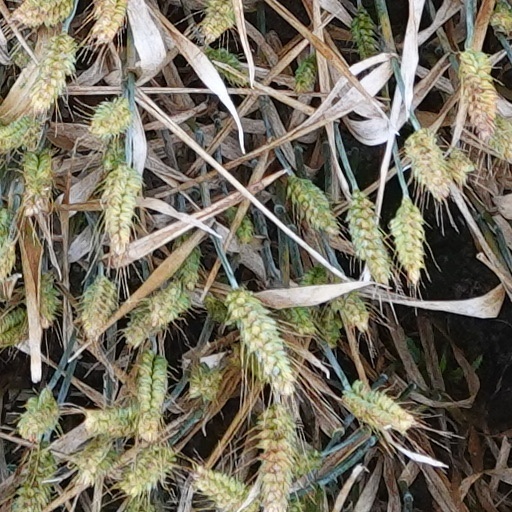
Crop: wheat